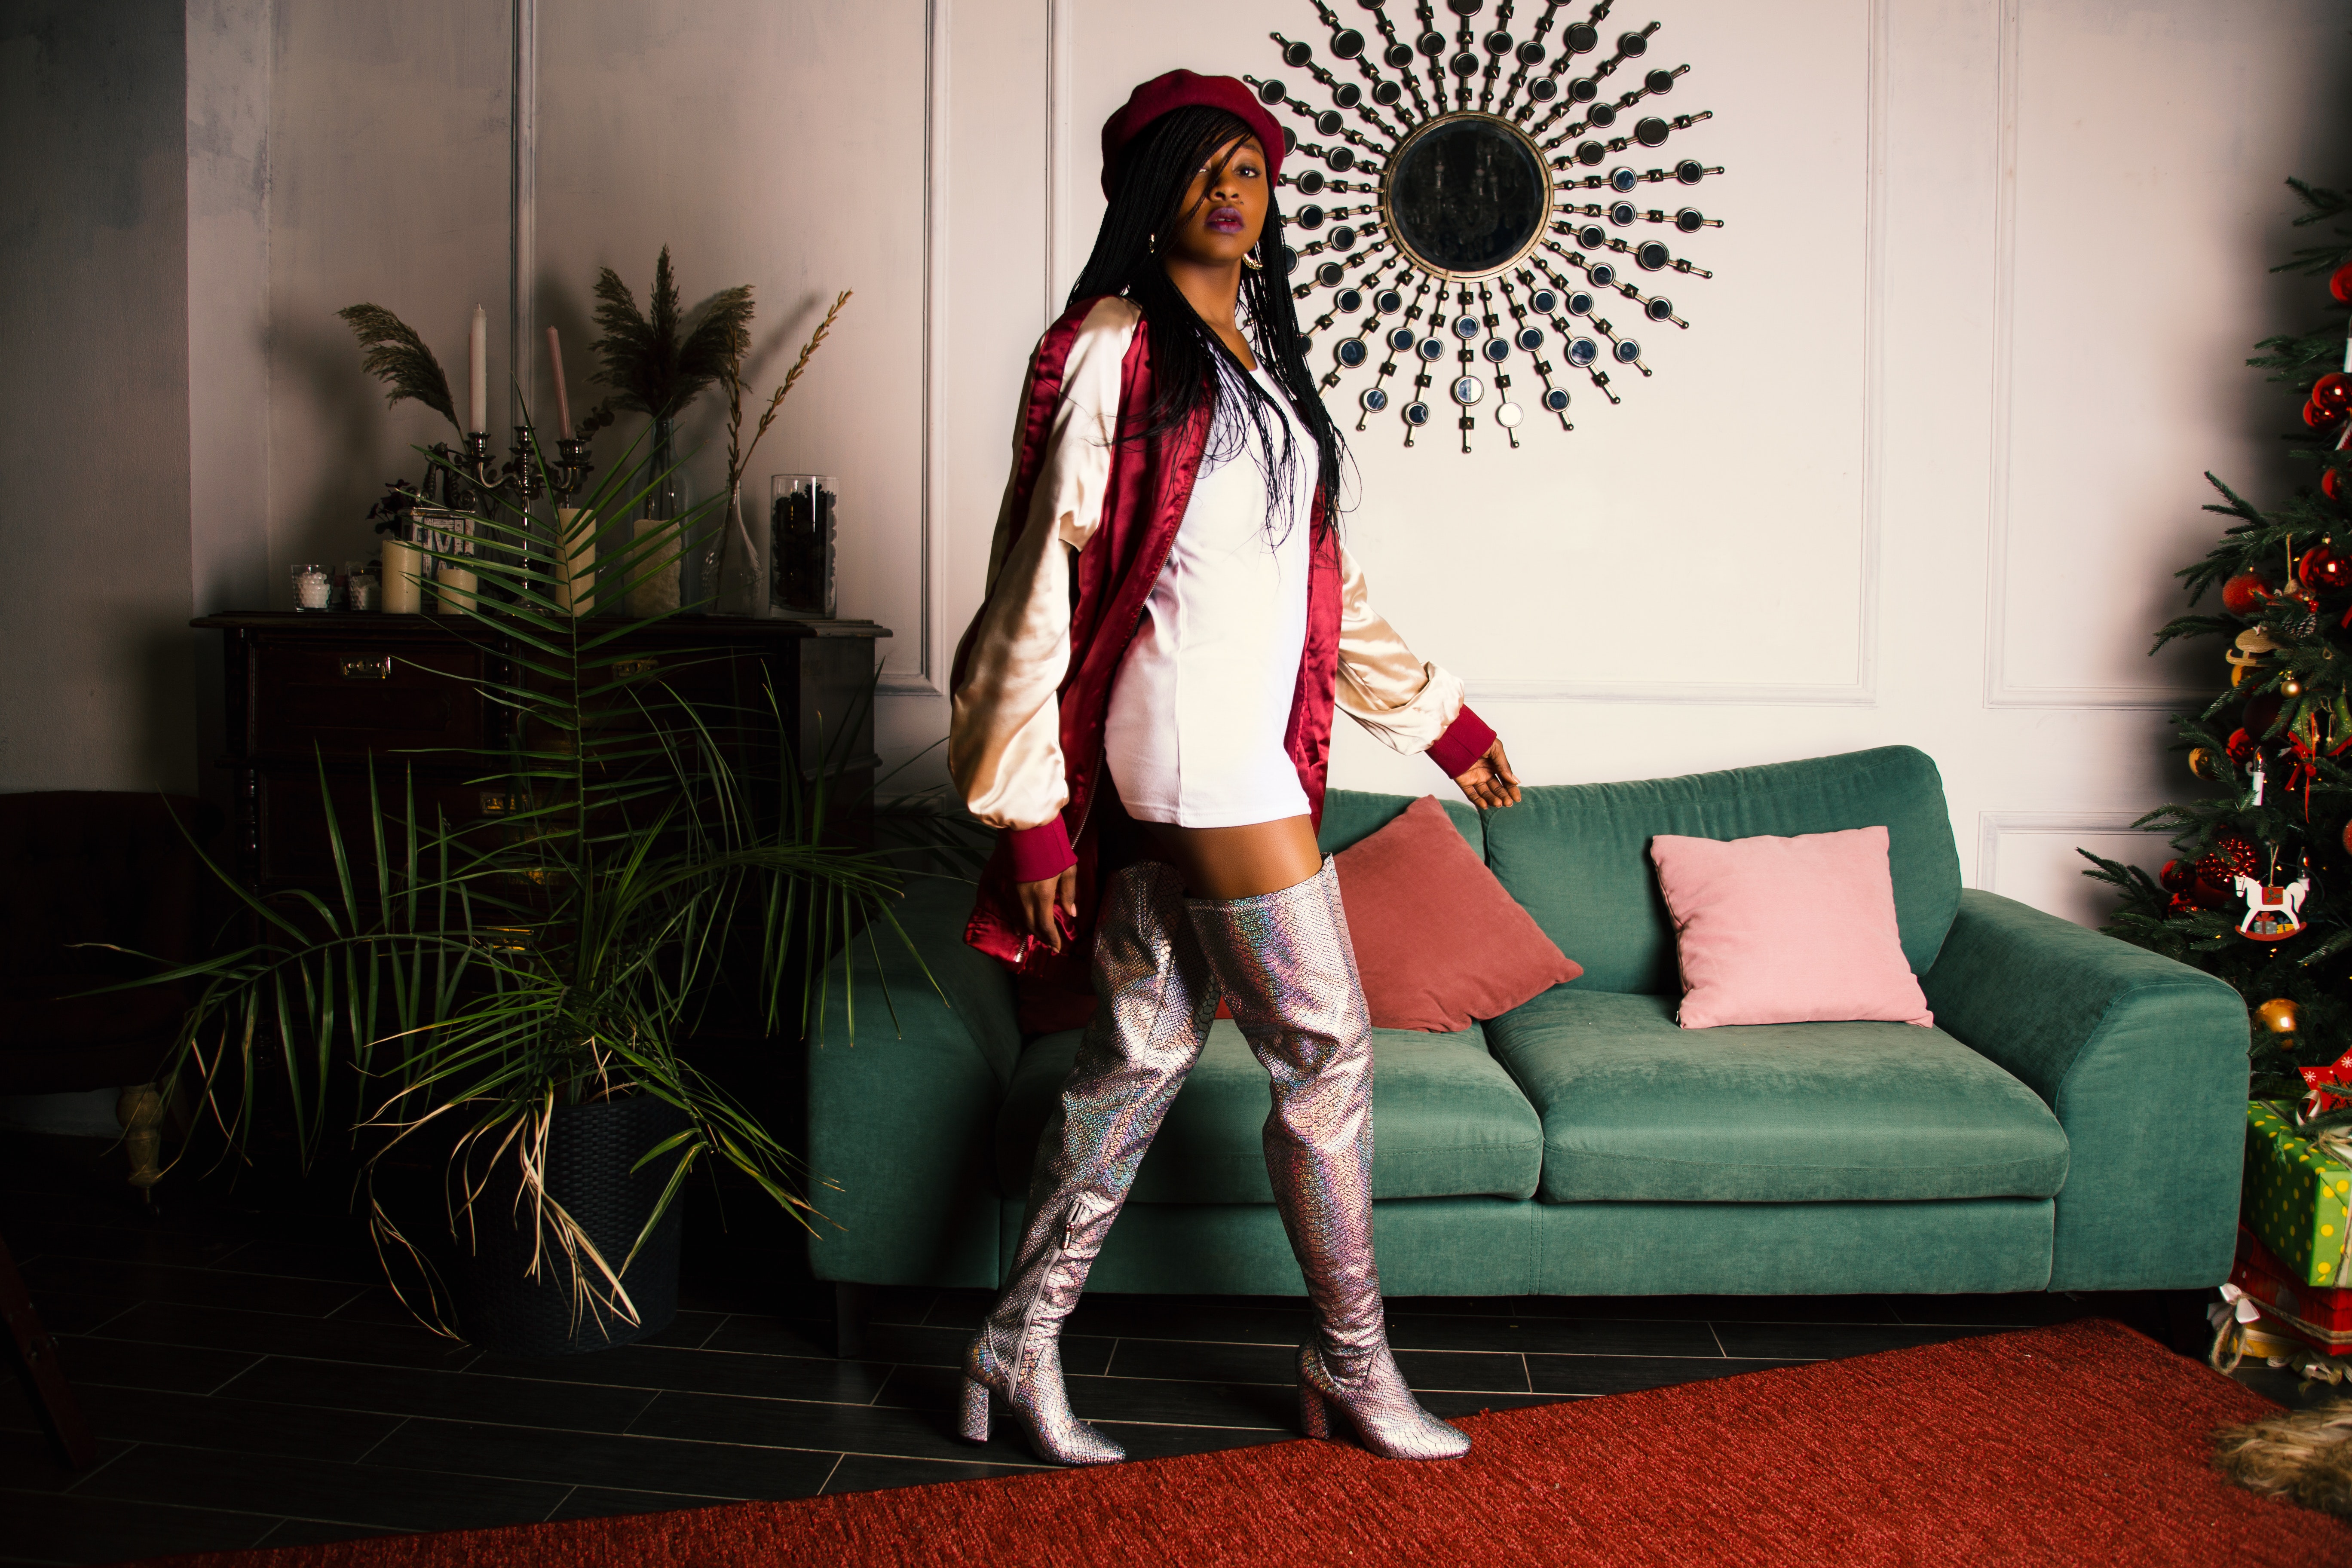
red, leg, fashion, thigh, knee, footwear, human leg, headgear, costume, plant, fashion accessory, fashion design, hat, tights